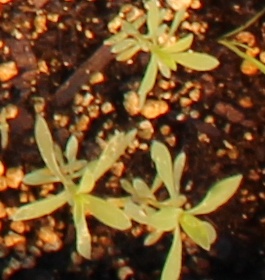
Label: Kochia